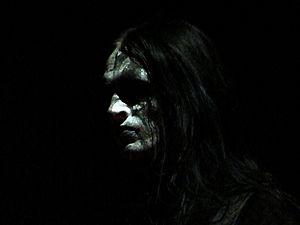
God Seed au Hellfest 2009: King.